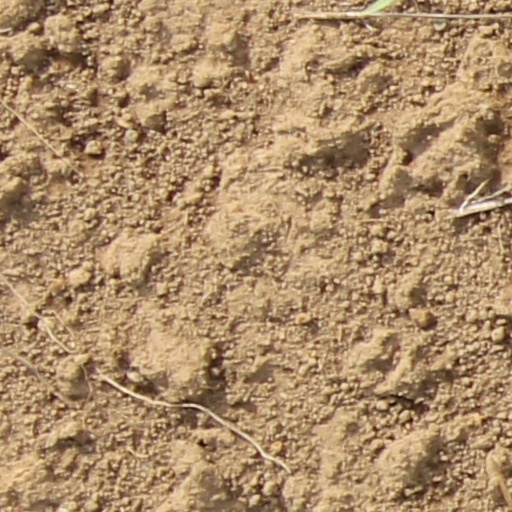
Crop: wheat